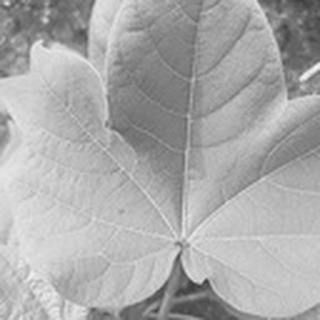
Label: healthy_cotton